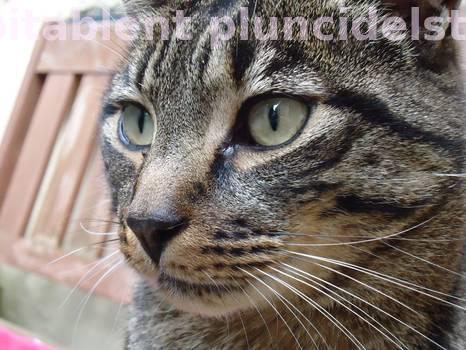
Label: Watermark